Keith Caputo

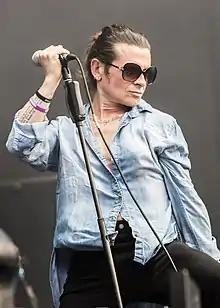
Caputo with Life of Agony in 2018

The original lineup of Life of Agony reunited for two sold-out shows at New York's Irving Plaza on January 3 and 4, 2003. The reunion resulted in several more shows and appearances on European festivals, as well as the recording of "Broken Valley" (2005),